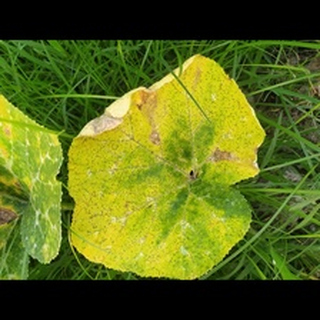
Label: pumpkin_downy_mildew